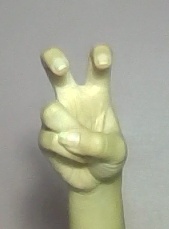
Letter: toot